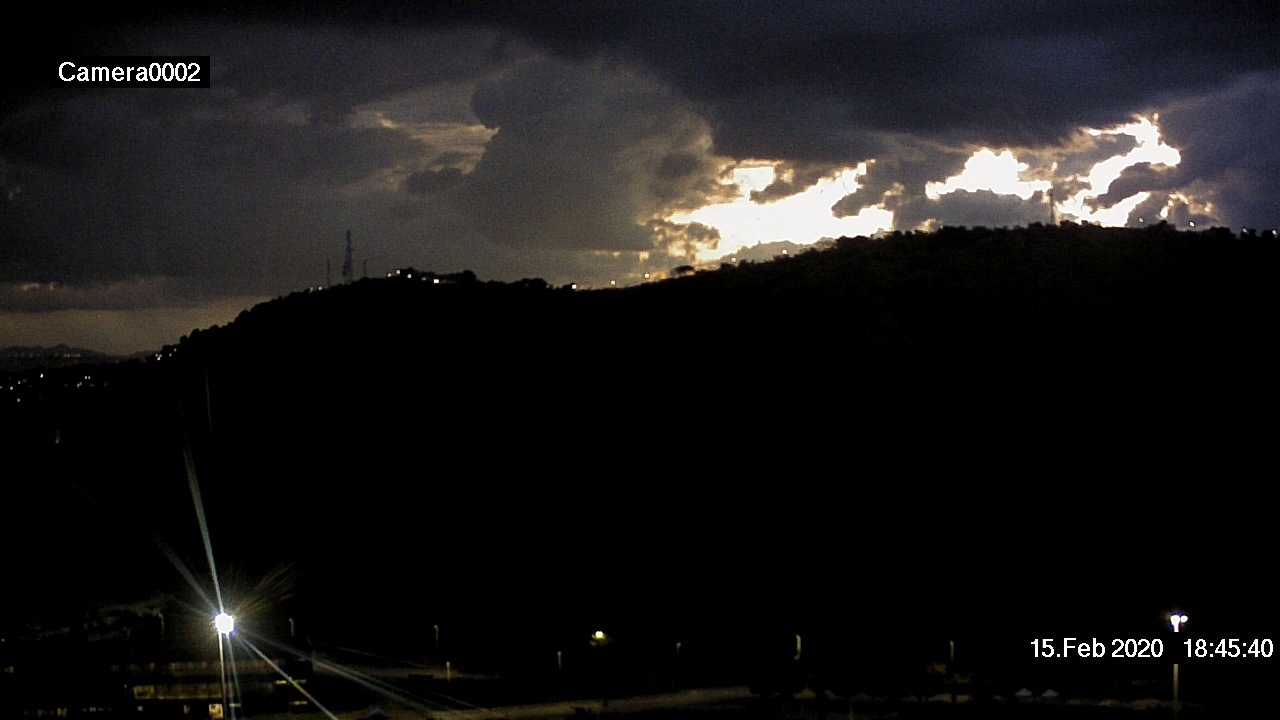
Fire: no
Smoke: no